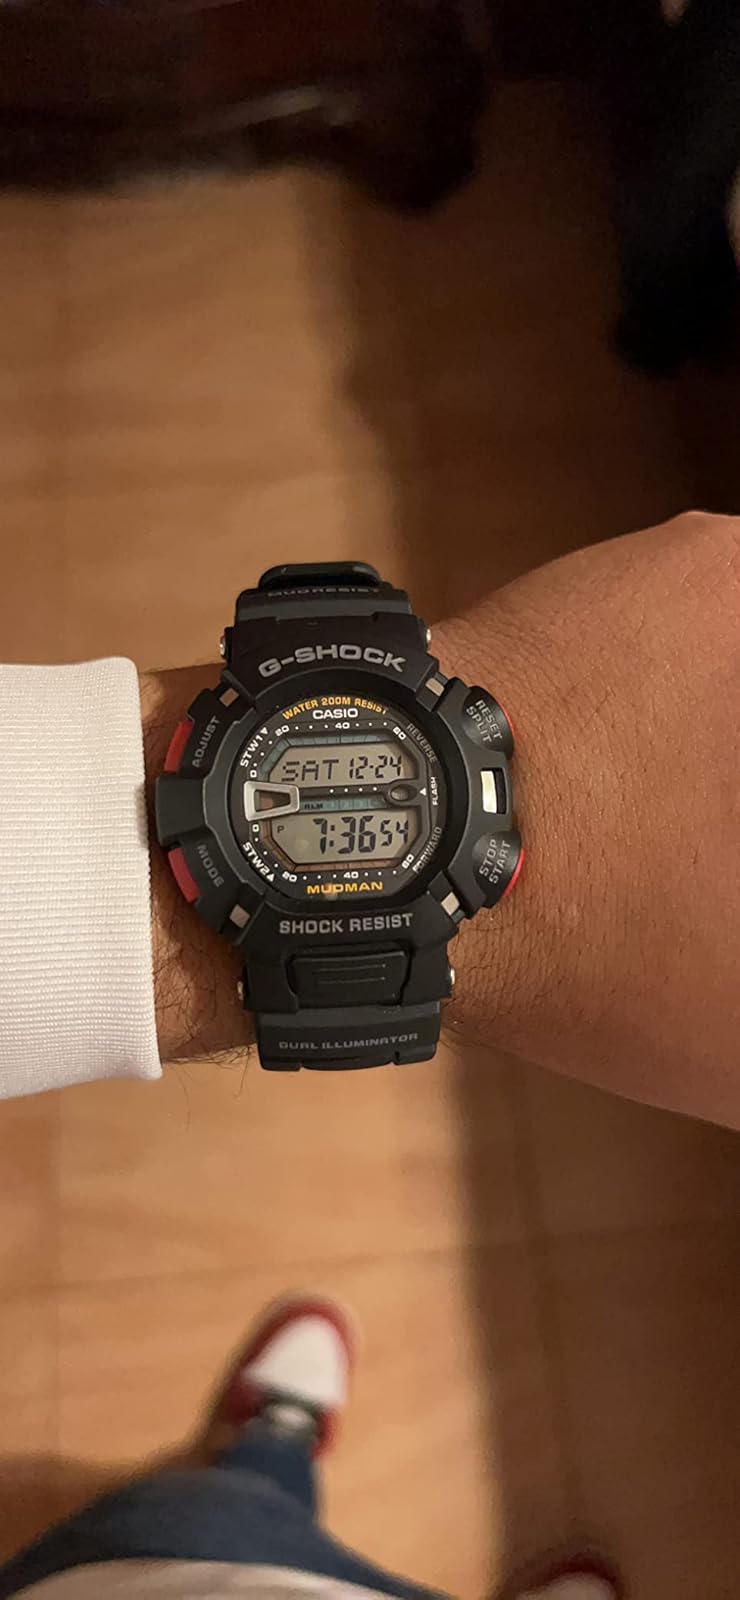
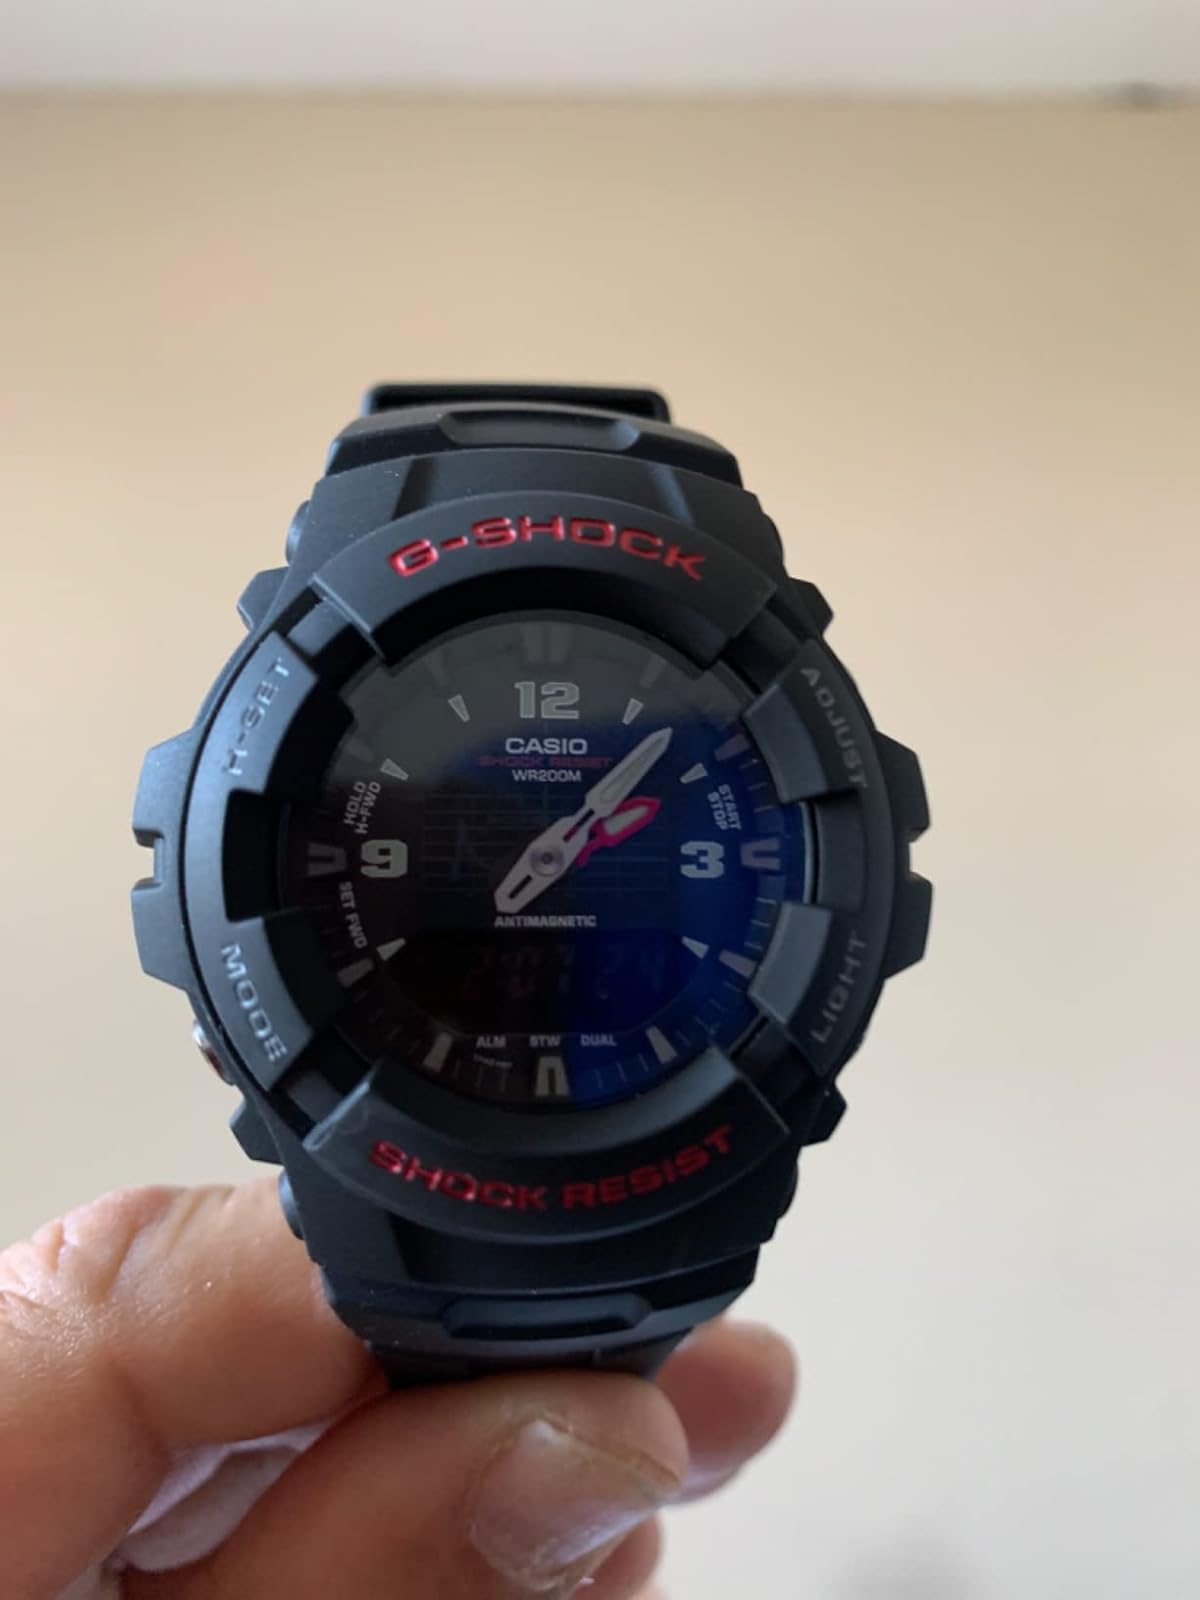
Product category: accessories_watch
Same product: no